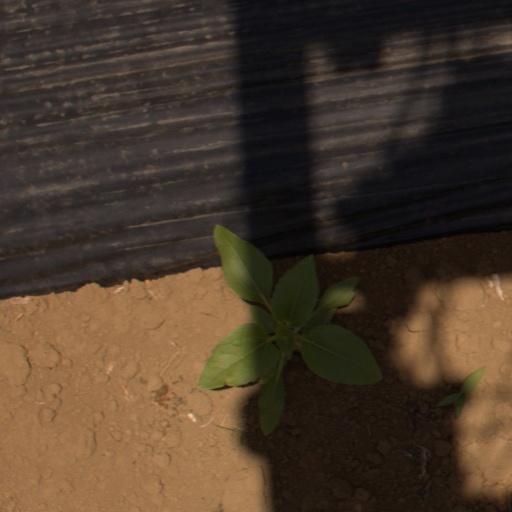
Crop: Jerusalem artichoke